Yuen Kong San Tsuen

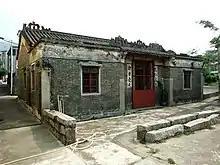
Yeung Ancestral Hall in Yuen Kong San Tsuen.

Yuen Kong San Tsuen is a village in Pat Heung, Yuen Long District, Hong Kong.